Witchfinder General (film)

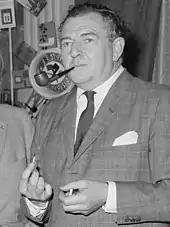
Rupert Davies in 1966

Appearing as Dwyer's uncle, "Witchfinder" was one of several horror films the British character actor Rupert Davies performed in during the later stage of his career. Davies was not pleased when he discovered that the filming of his torture scenes was to be augmented with live rats placed on his body. The actor recalled Reeves instructing him, "Don't move! Wait until one of them starts nibbling your jaw then you might move your head a little."